George Hilton (actor)

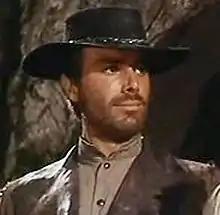
Hilton in "Any Gun Can Play" (1967)

George Hilton (born Jorge Hill Acosta y Lara; 16 July 1934 – 28 July 2019) was a Uruguayan actor well known for his many spaghetti Western performances. Sometimes credited as Jorge Hilton, he appeared in over 20 Euro-Westerns as well as several giallo and action films.